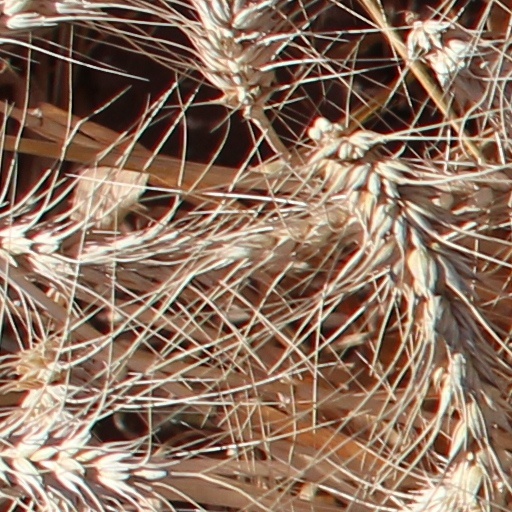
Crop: wheat